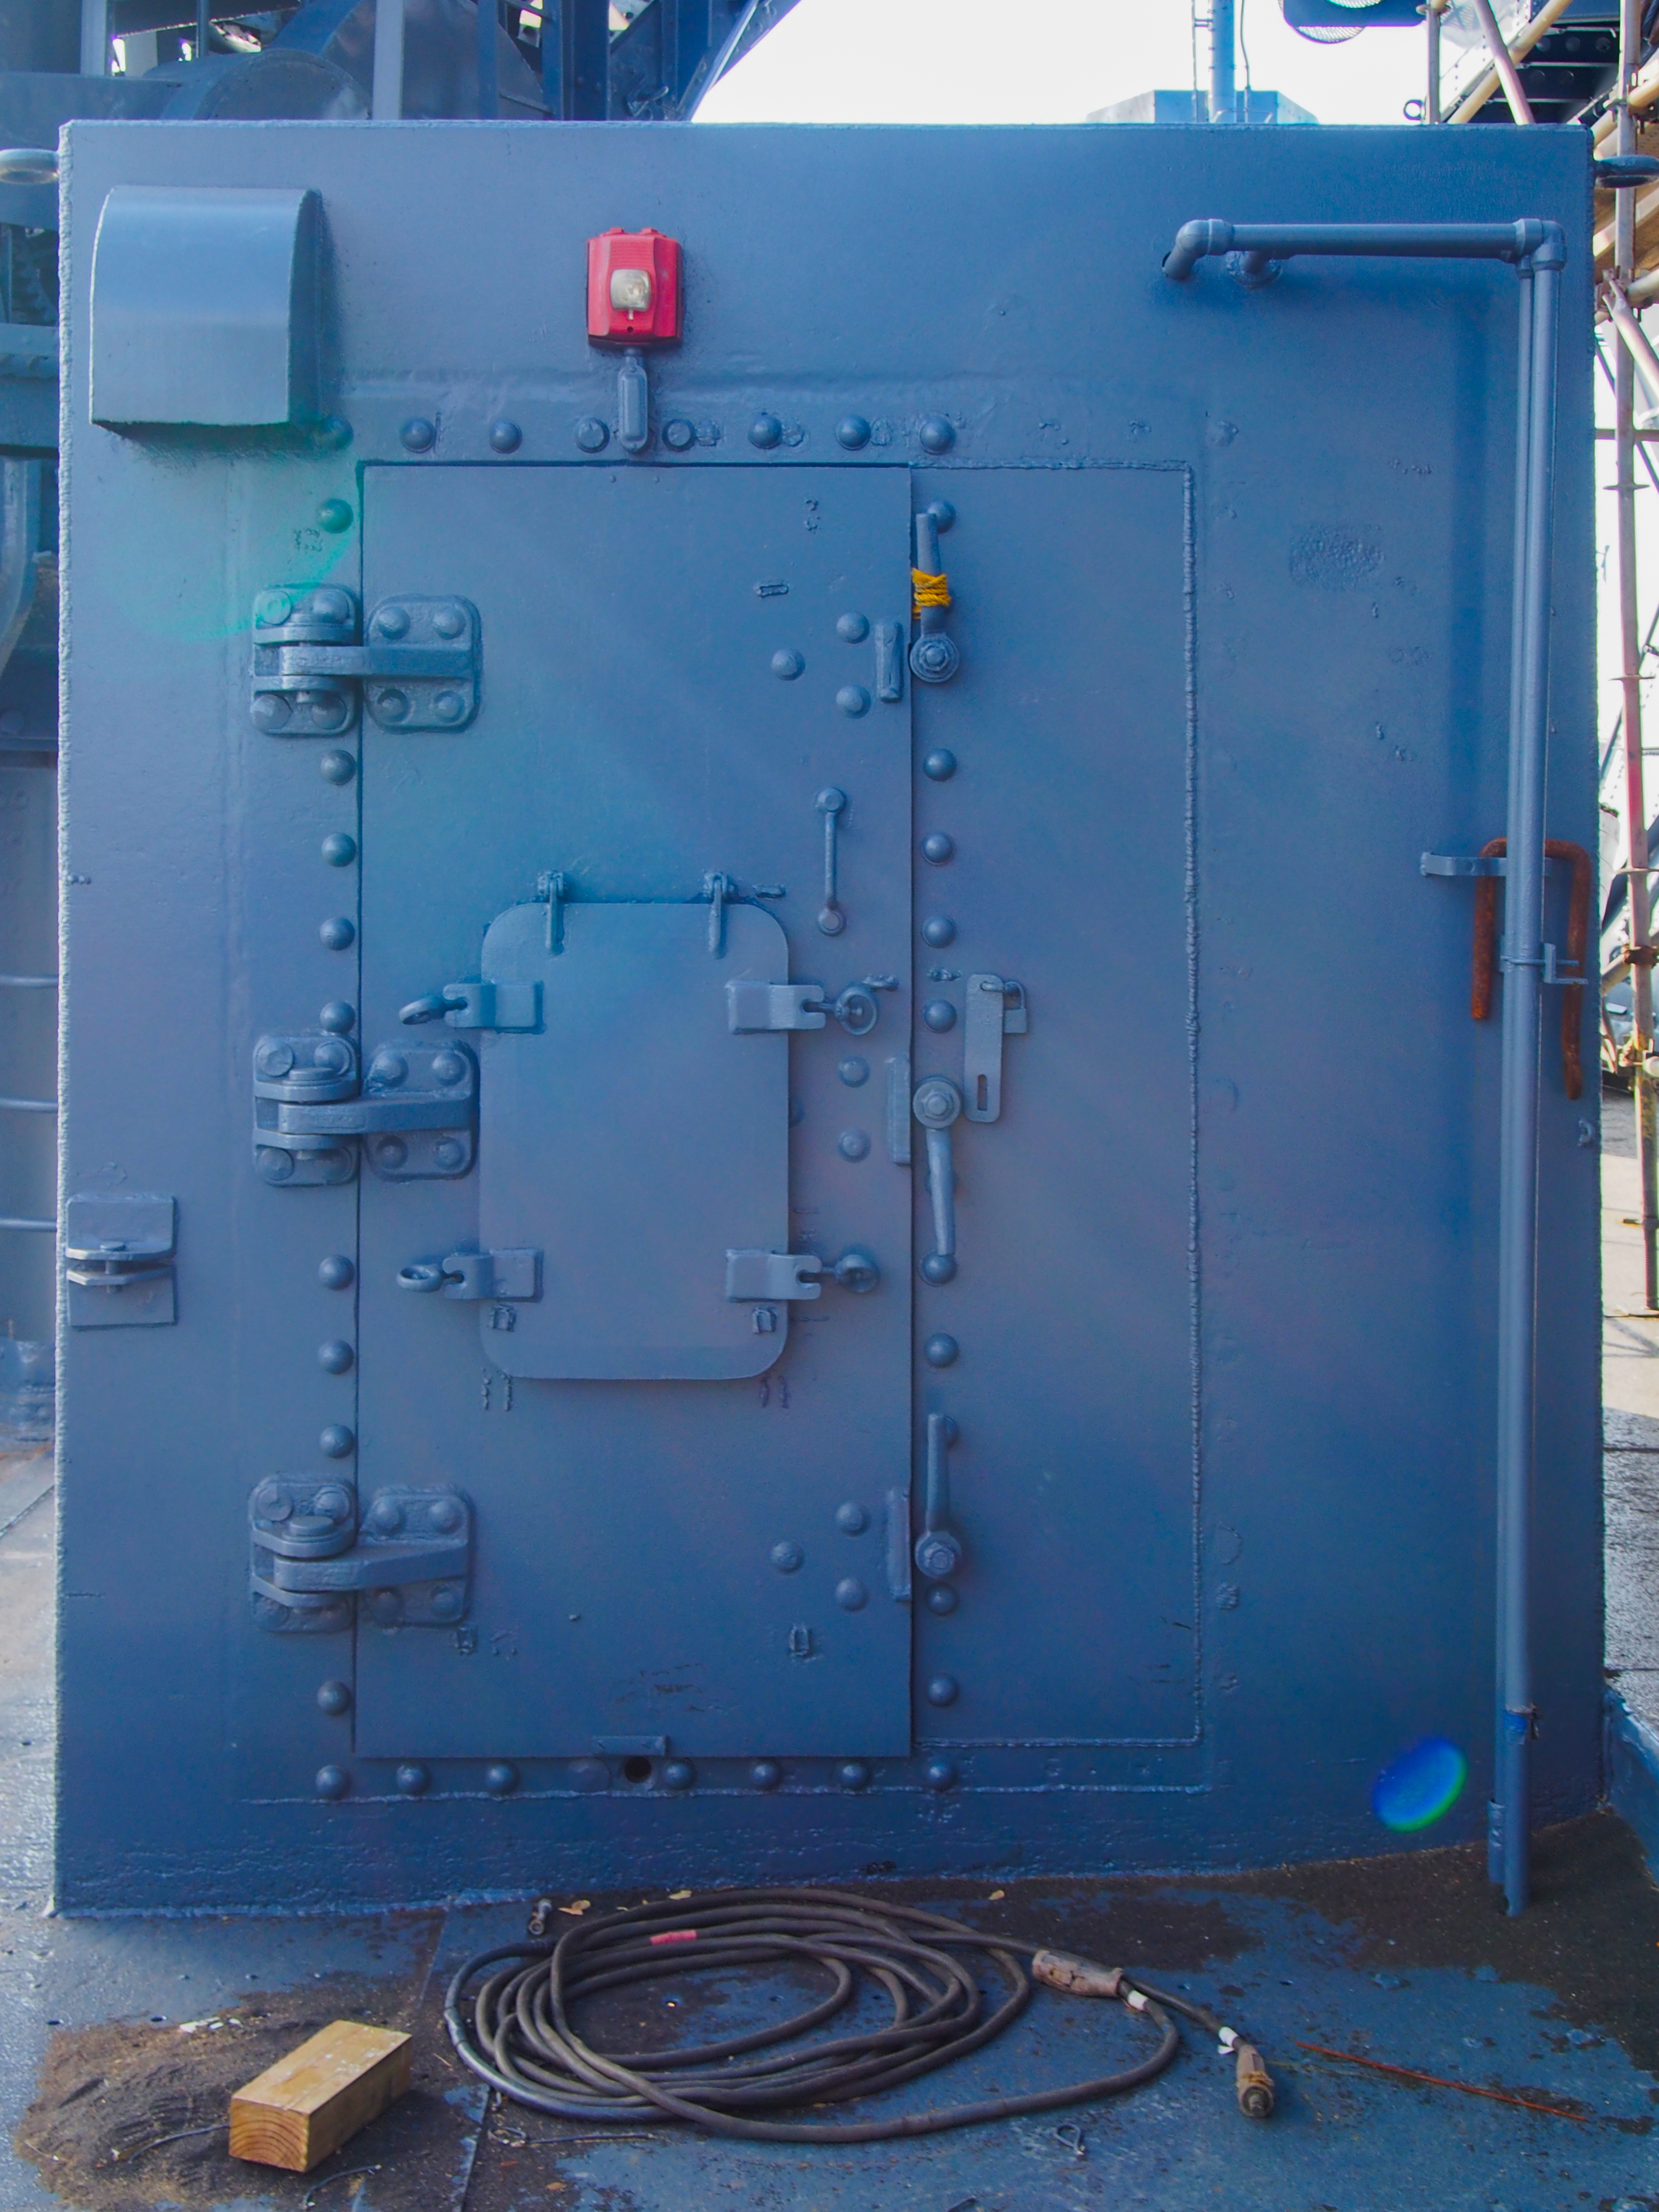
metal, rivets, iron, machine, electrical supply, Electrical cable, building material, wire, steel